Friedrich Brugger

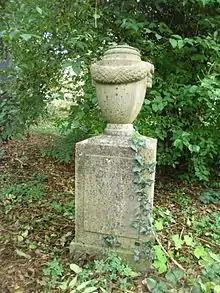
Friedrich Brugger's grave at the Old South Cemetery, Munich

Brugger died 8 April 1870, and is buried in the Alter Südfriedhof (Old South Cemetery) in Munich (Area 16, Row 10, Plot 26; at ).